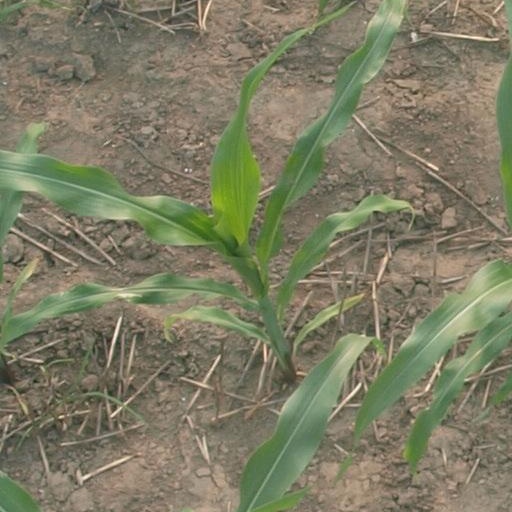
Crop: maize; corn